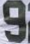
Number: 9